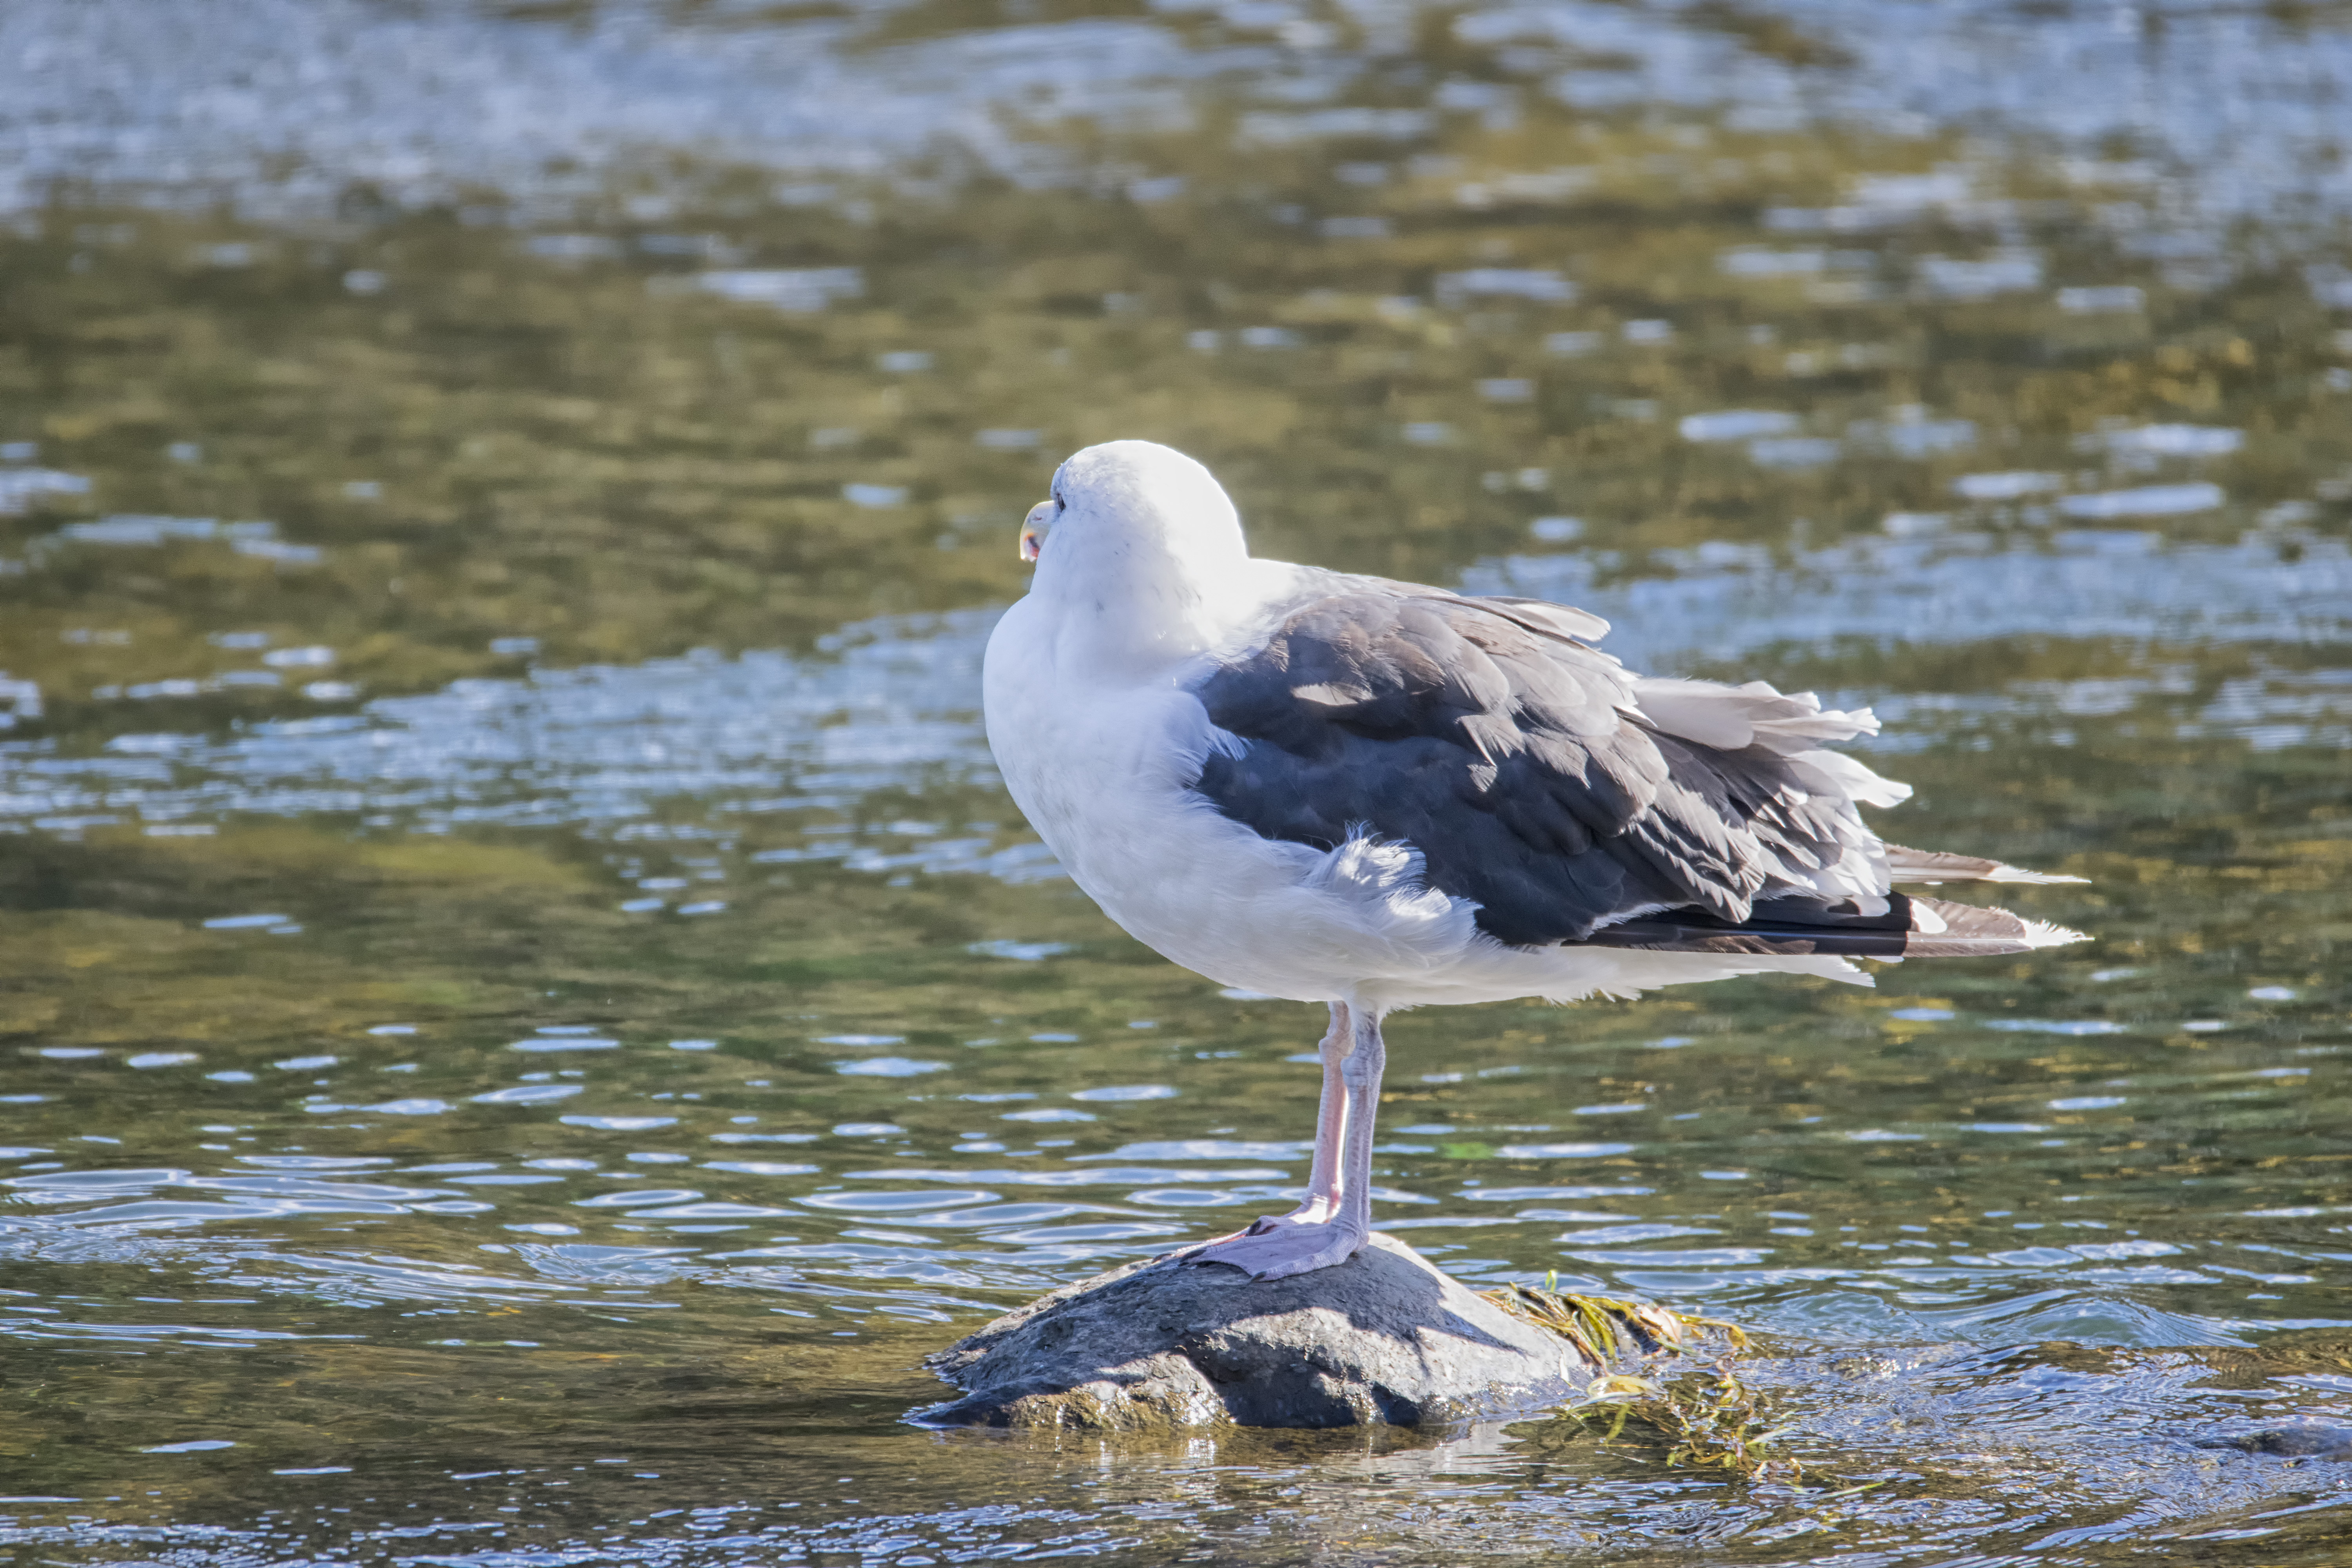
sea, water, bird, seabird, wildlife, gull, beak, black, fauna, great, canada, wetland, vertebrate, quebec, marin, shorebird, sherbrooke, oiseau, goland, backed, charadriiformes, european herring gull